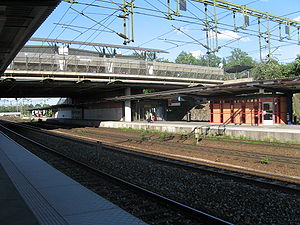
Älvsjö
Älvsjö er en bydel i bydelsområdet Älvsjö i Söderort i Stockholms kommun, Sverige. I Älvsjö ligger en station der bruges af Stockholms regionaltog. Øst for stationen ligger Stockholmsmässan og Rica Talk Hotel.